Kathleen Pelham-Clinton, Duchess of Newcastle

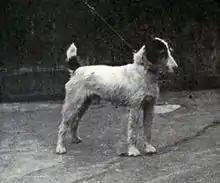
Christopher of Notts, a Smooth Fox Terrier owned by the Duchess of Newcastle

Charles Henry Lane wrote in his 1902 work "Dog Shows and Doggy People" of the popularity of the Duchess of Newcastle amongst those involved in dog shows, being the "most popular of her sex" apart from the Queen. The book itself was dedicated to the Duchess, with an image of her as the frontispiece. The Duchess was involved in the breeding of several different dog breeds, including Borzois, Fox Terriers (both Smooth and Wire), Whippets, Scottish Deerhounds and Clumber Spaniels; the breed named after the ancestral home of the Dukes of Newcastle. She was a well-known conformation show judge of the breeds she was involved with.